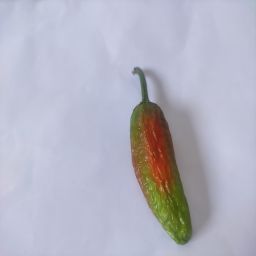
Crop: New Mexico Green Chile
Quality: Old